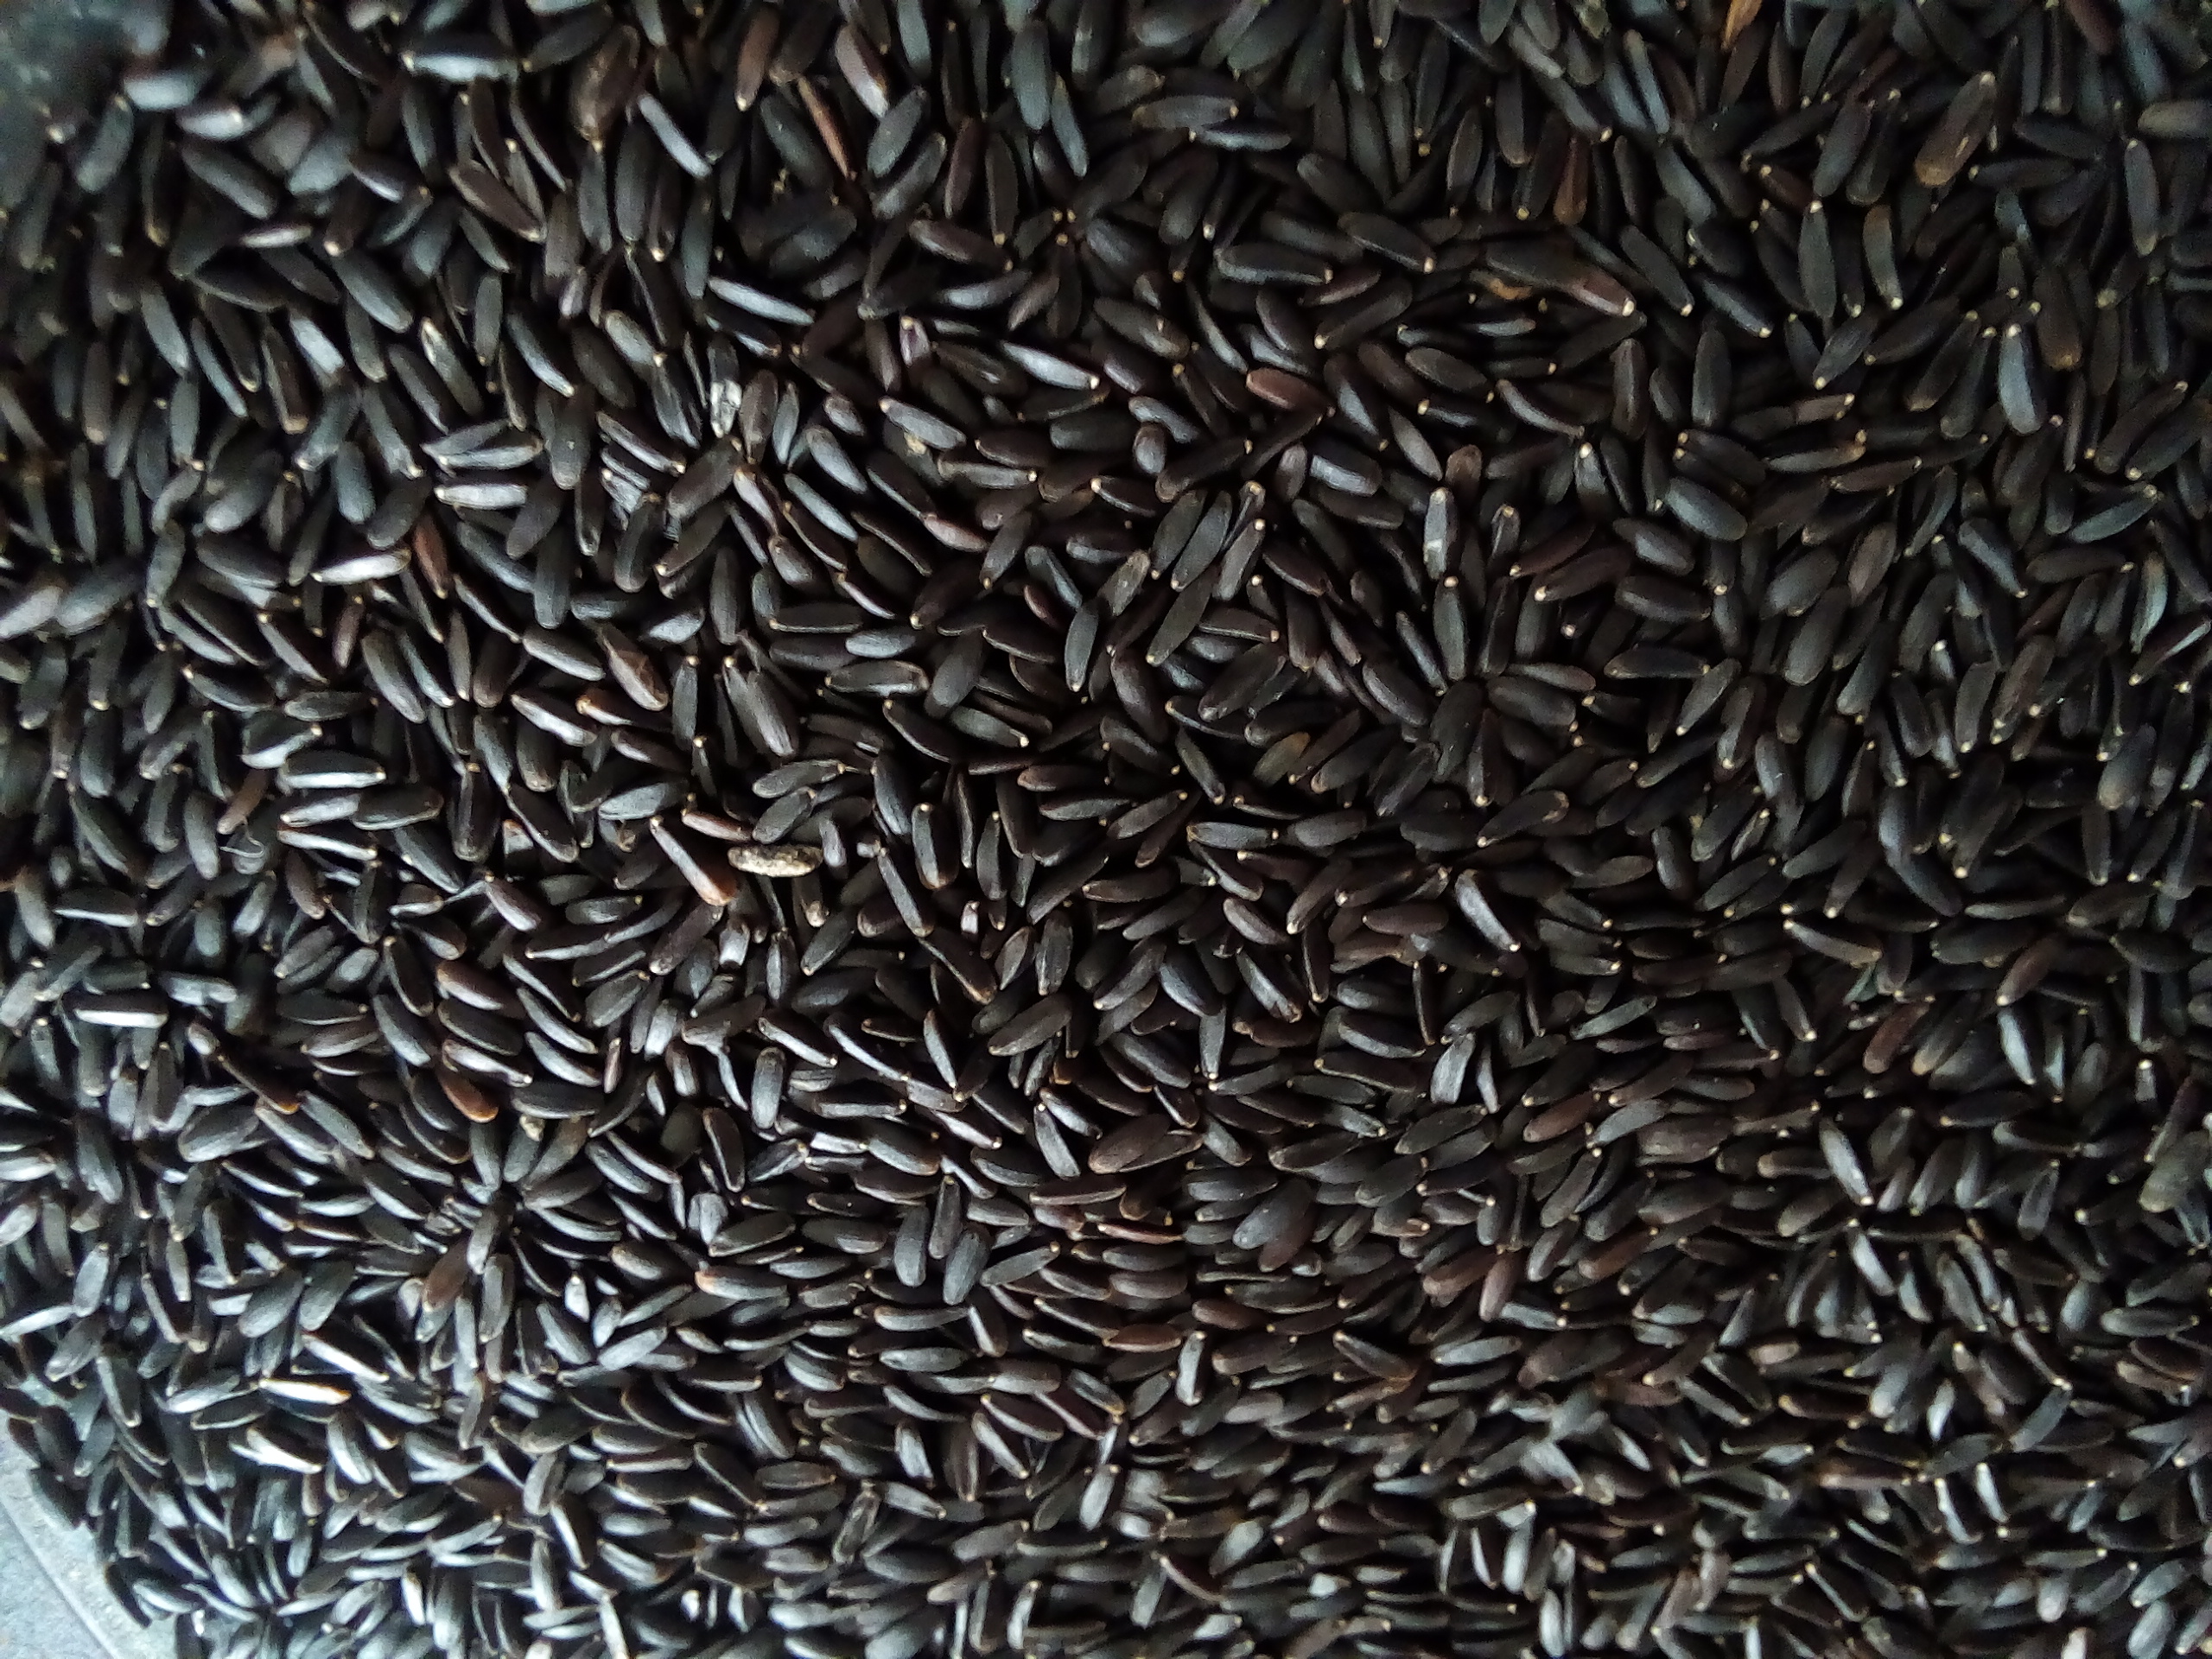
Rice seed variety: Unknown